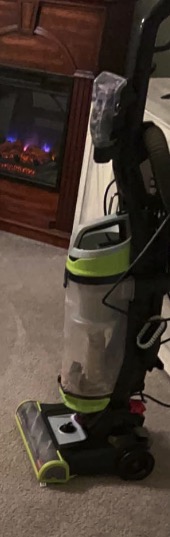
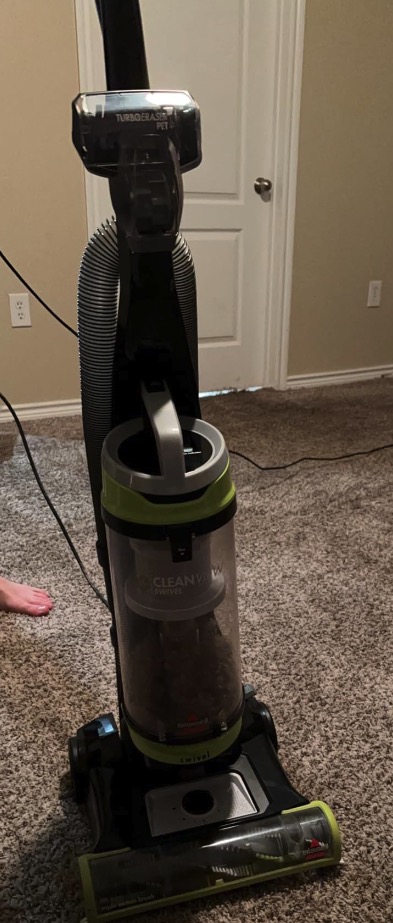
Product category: items_vacuum
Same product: yes